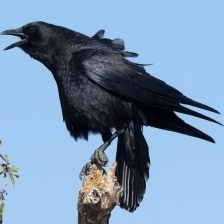
Species: CROW
Scientific name: CORVUS